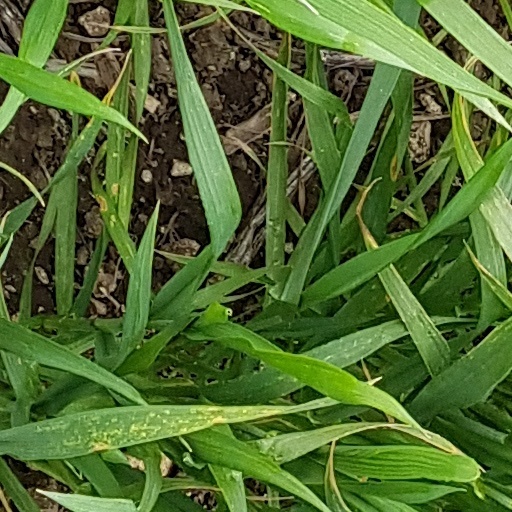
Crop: wheat